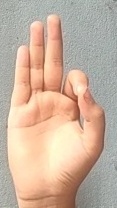
ASL sign: F